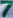
Number: 7